Grande Traversata delle Alpi

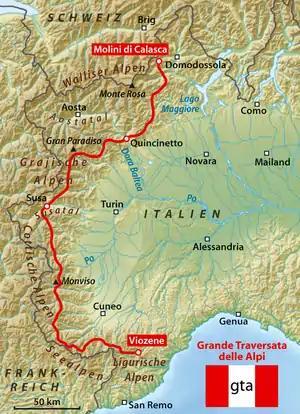
The 55-day length of the GTA

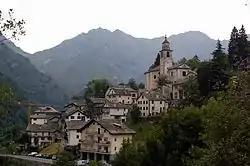
Rimella, at the trail's northern end

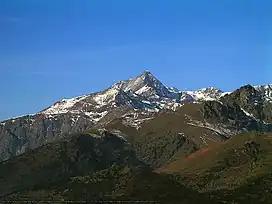
Rocciamelone, at the highest mountain on the GTA that can be climbed as a detour

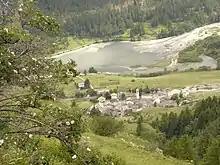
Usseaux in Chisone

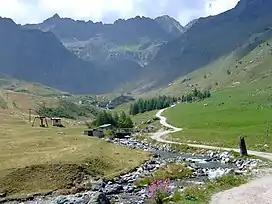
Po Valley

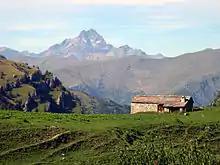
View from Valle Maira of Monte Viso

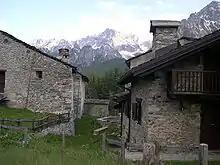
Traditional houses in Chiappera, Acceglio, in the Valle Maira

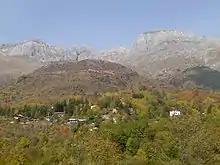
Ormea Viozene, at the south end of the trail

The trail begins in the Pennine Alps; the original plan to let the GTA start on Lago Maggiore has not been implemented due to the lack of suitable accommodations. The official start is at Molini di Calasca in Valle Anzasca; however, Forno in Valstrona is also used, and some walkers start at Valais, Switzerland.